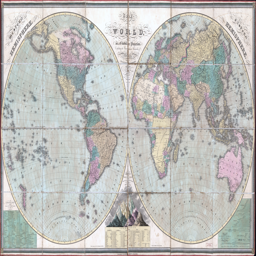
large scale detailed old political map